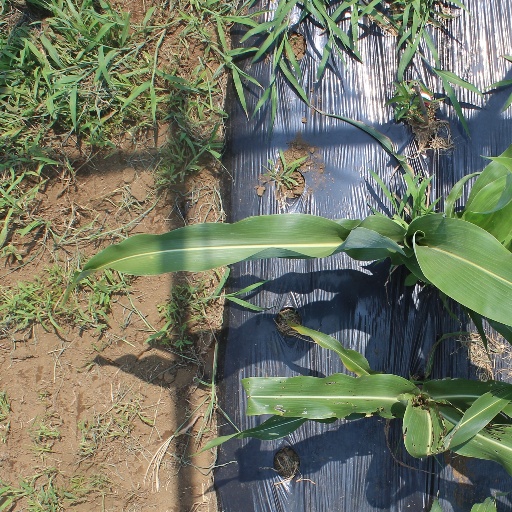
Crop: sorghum